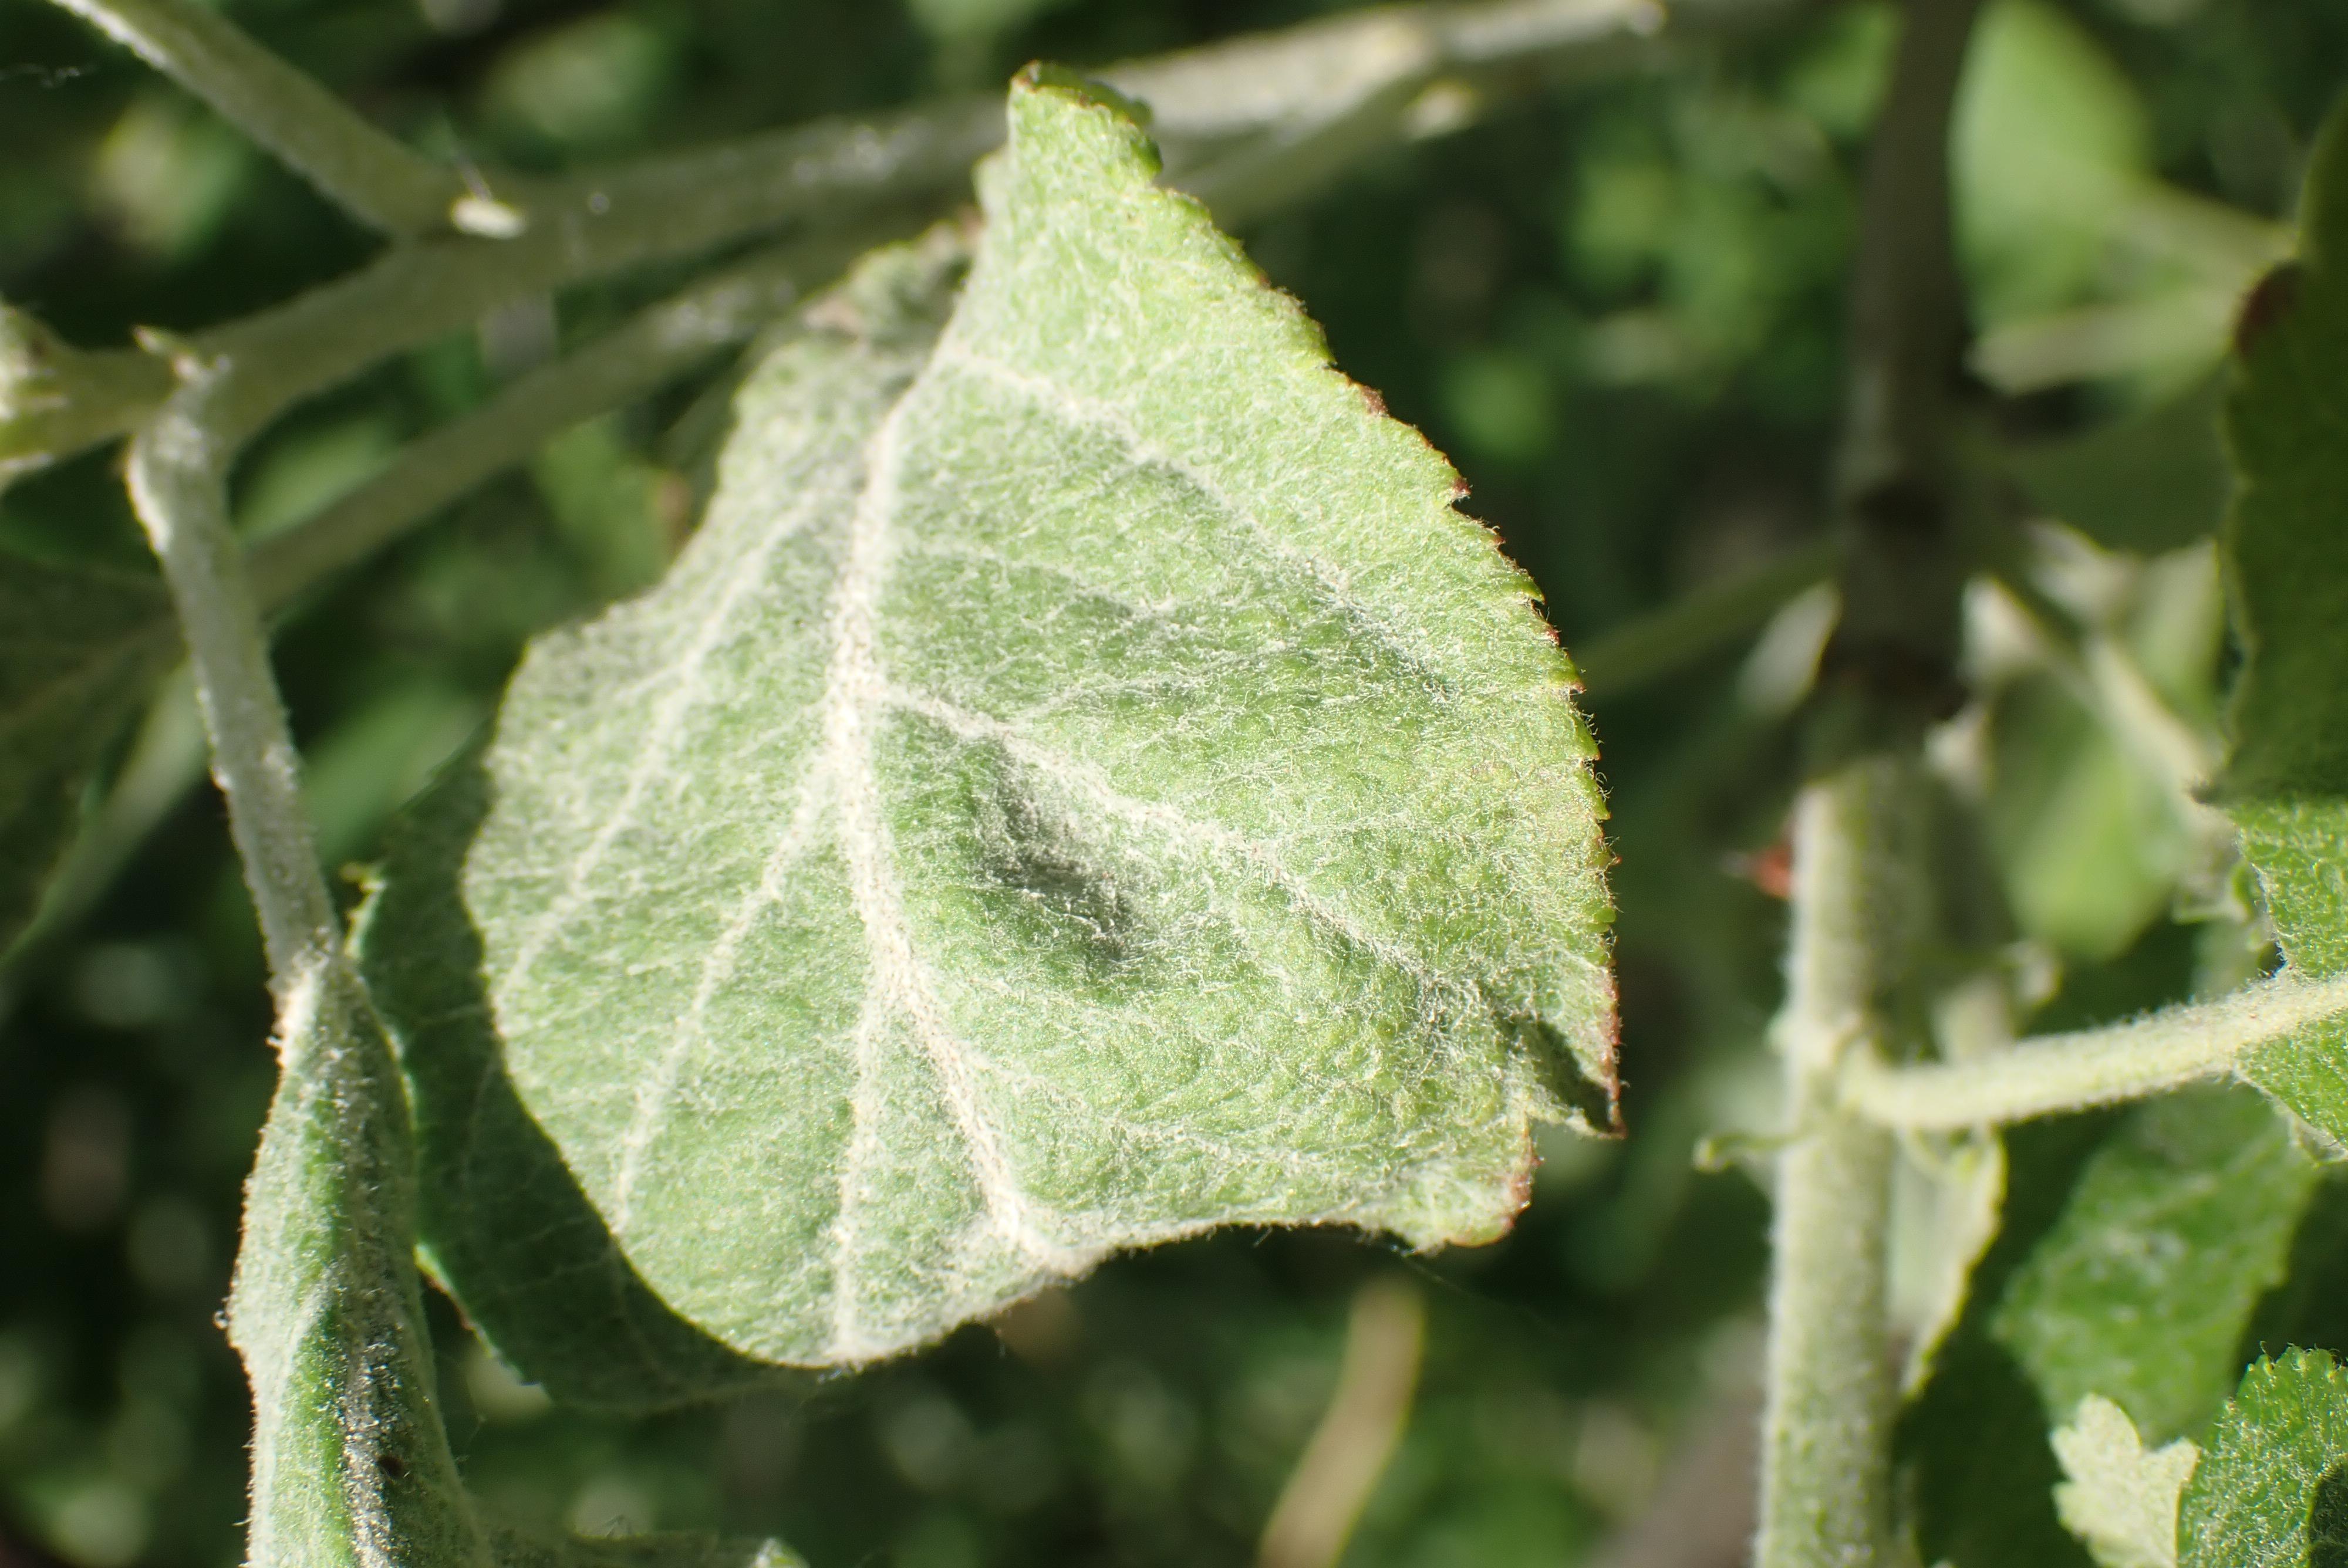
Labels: powdery_mildew